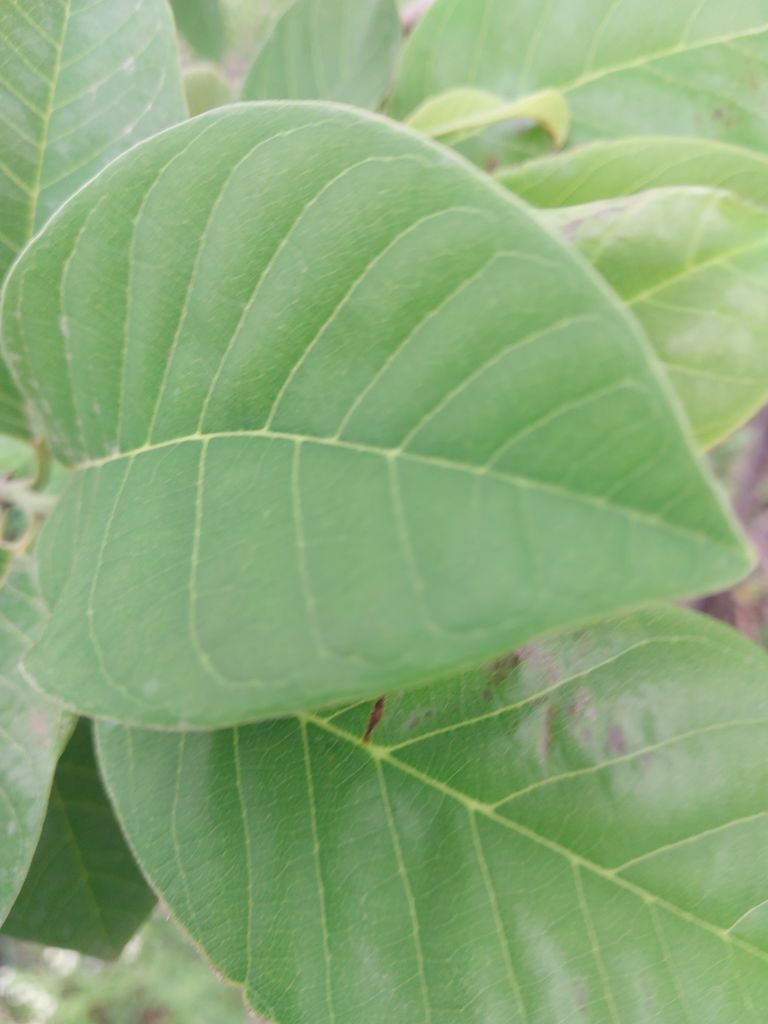
Disease label: Leaf spot on Leaves